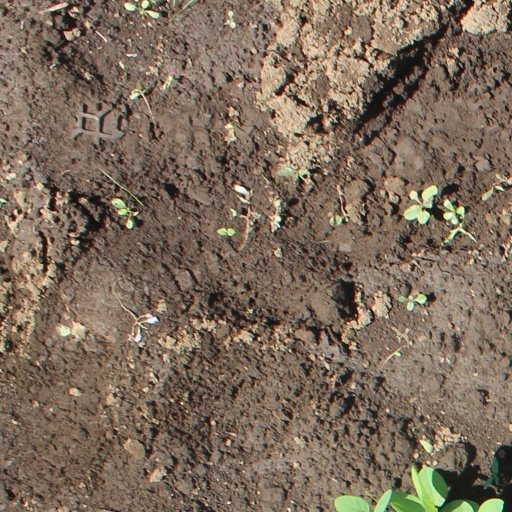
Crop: soybean